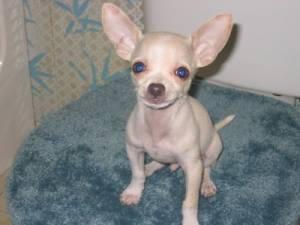
Breed: chihuahua